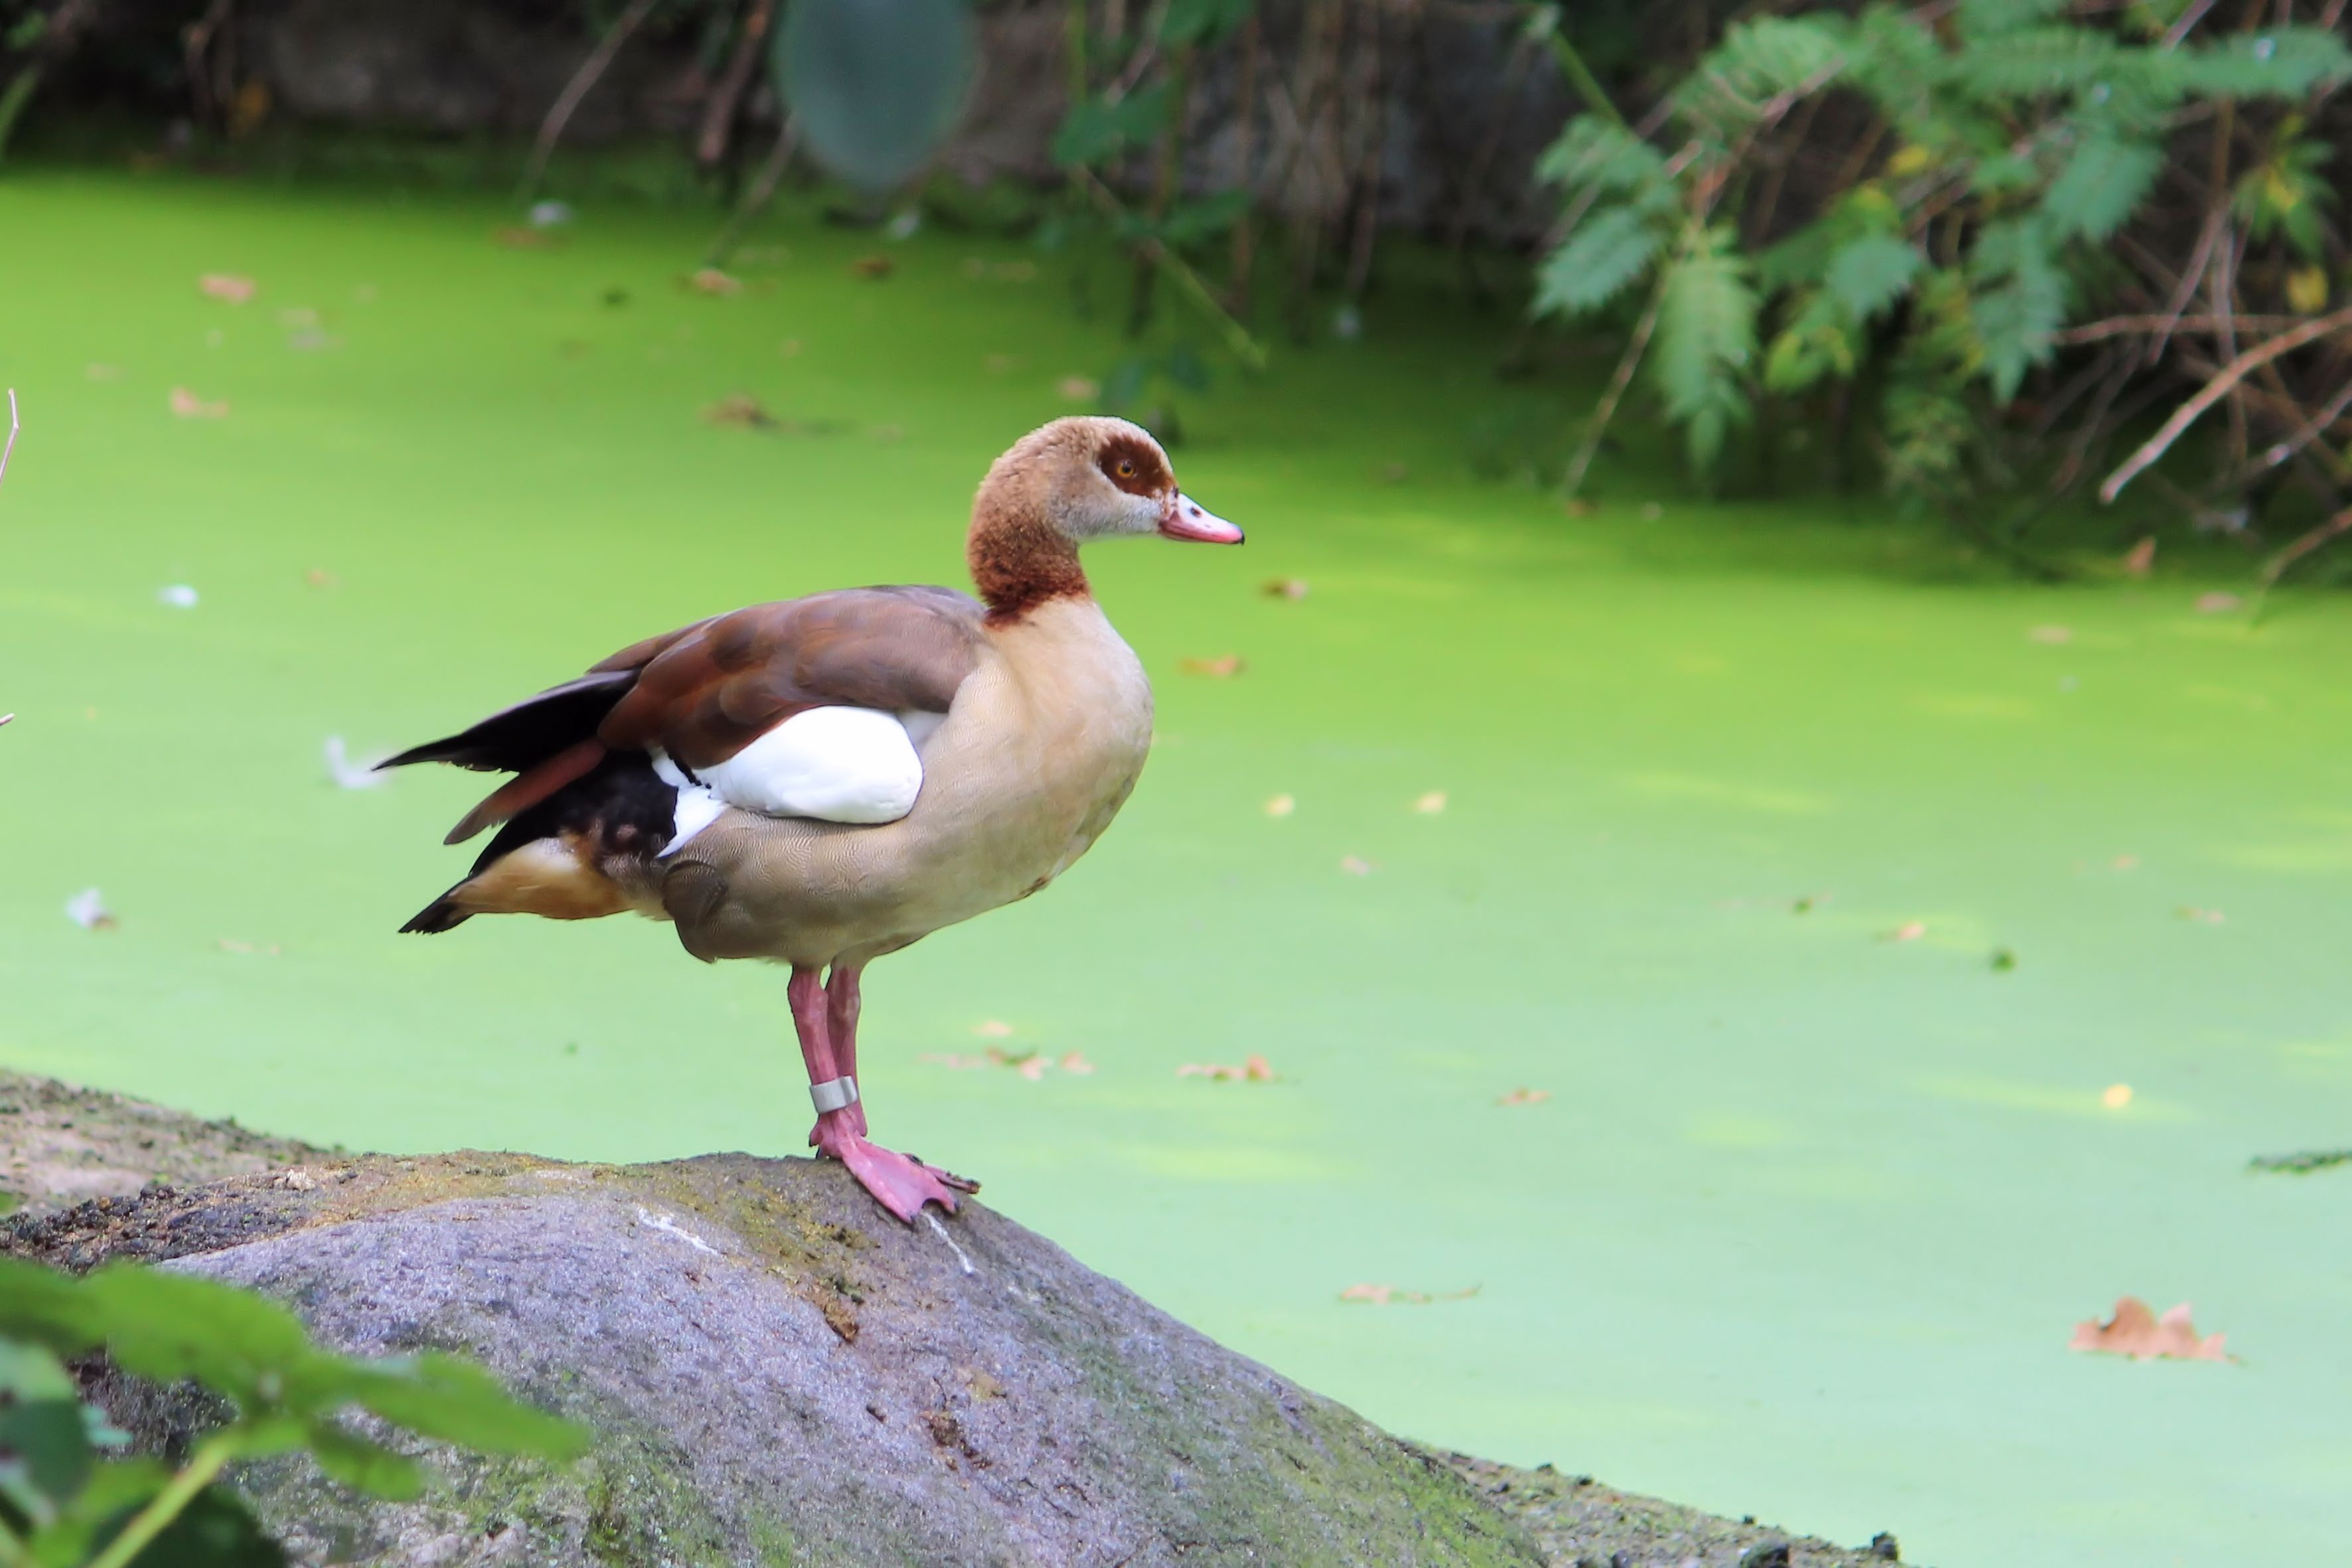
nature, bird, wildlife, zoo, beak, fauna, duck, goose, vertebrate, berlin, waterfowl, water bird, animal world, mallard, nilgans, ducks geese and swans